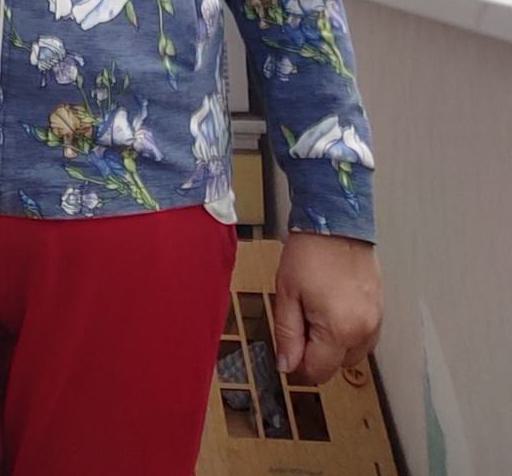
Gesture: no_gesture